Rogue Stormers

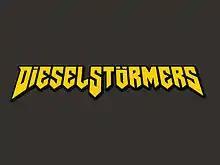

Rogue Stormers (originally "DieselStörmers") is a fantasy action game, initially developed by Spellbound Entertainment. It was revealed at the Game Developers Conference 2010, in San Francisco under the project name "Ravensdale", and it has been in development since 2007.